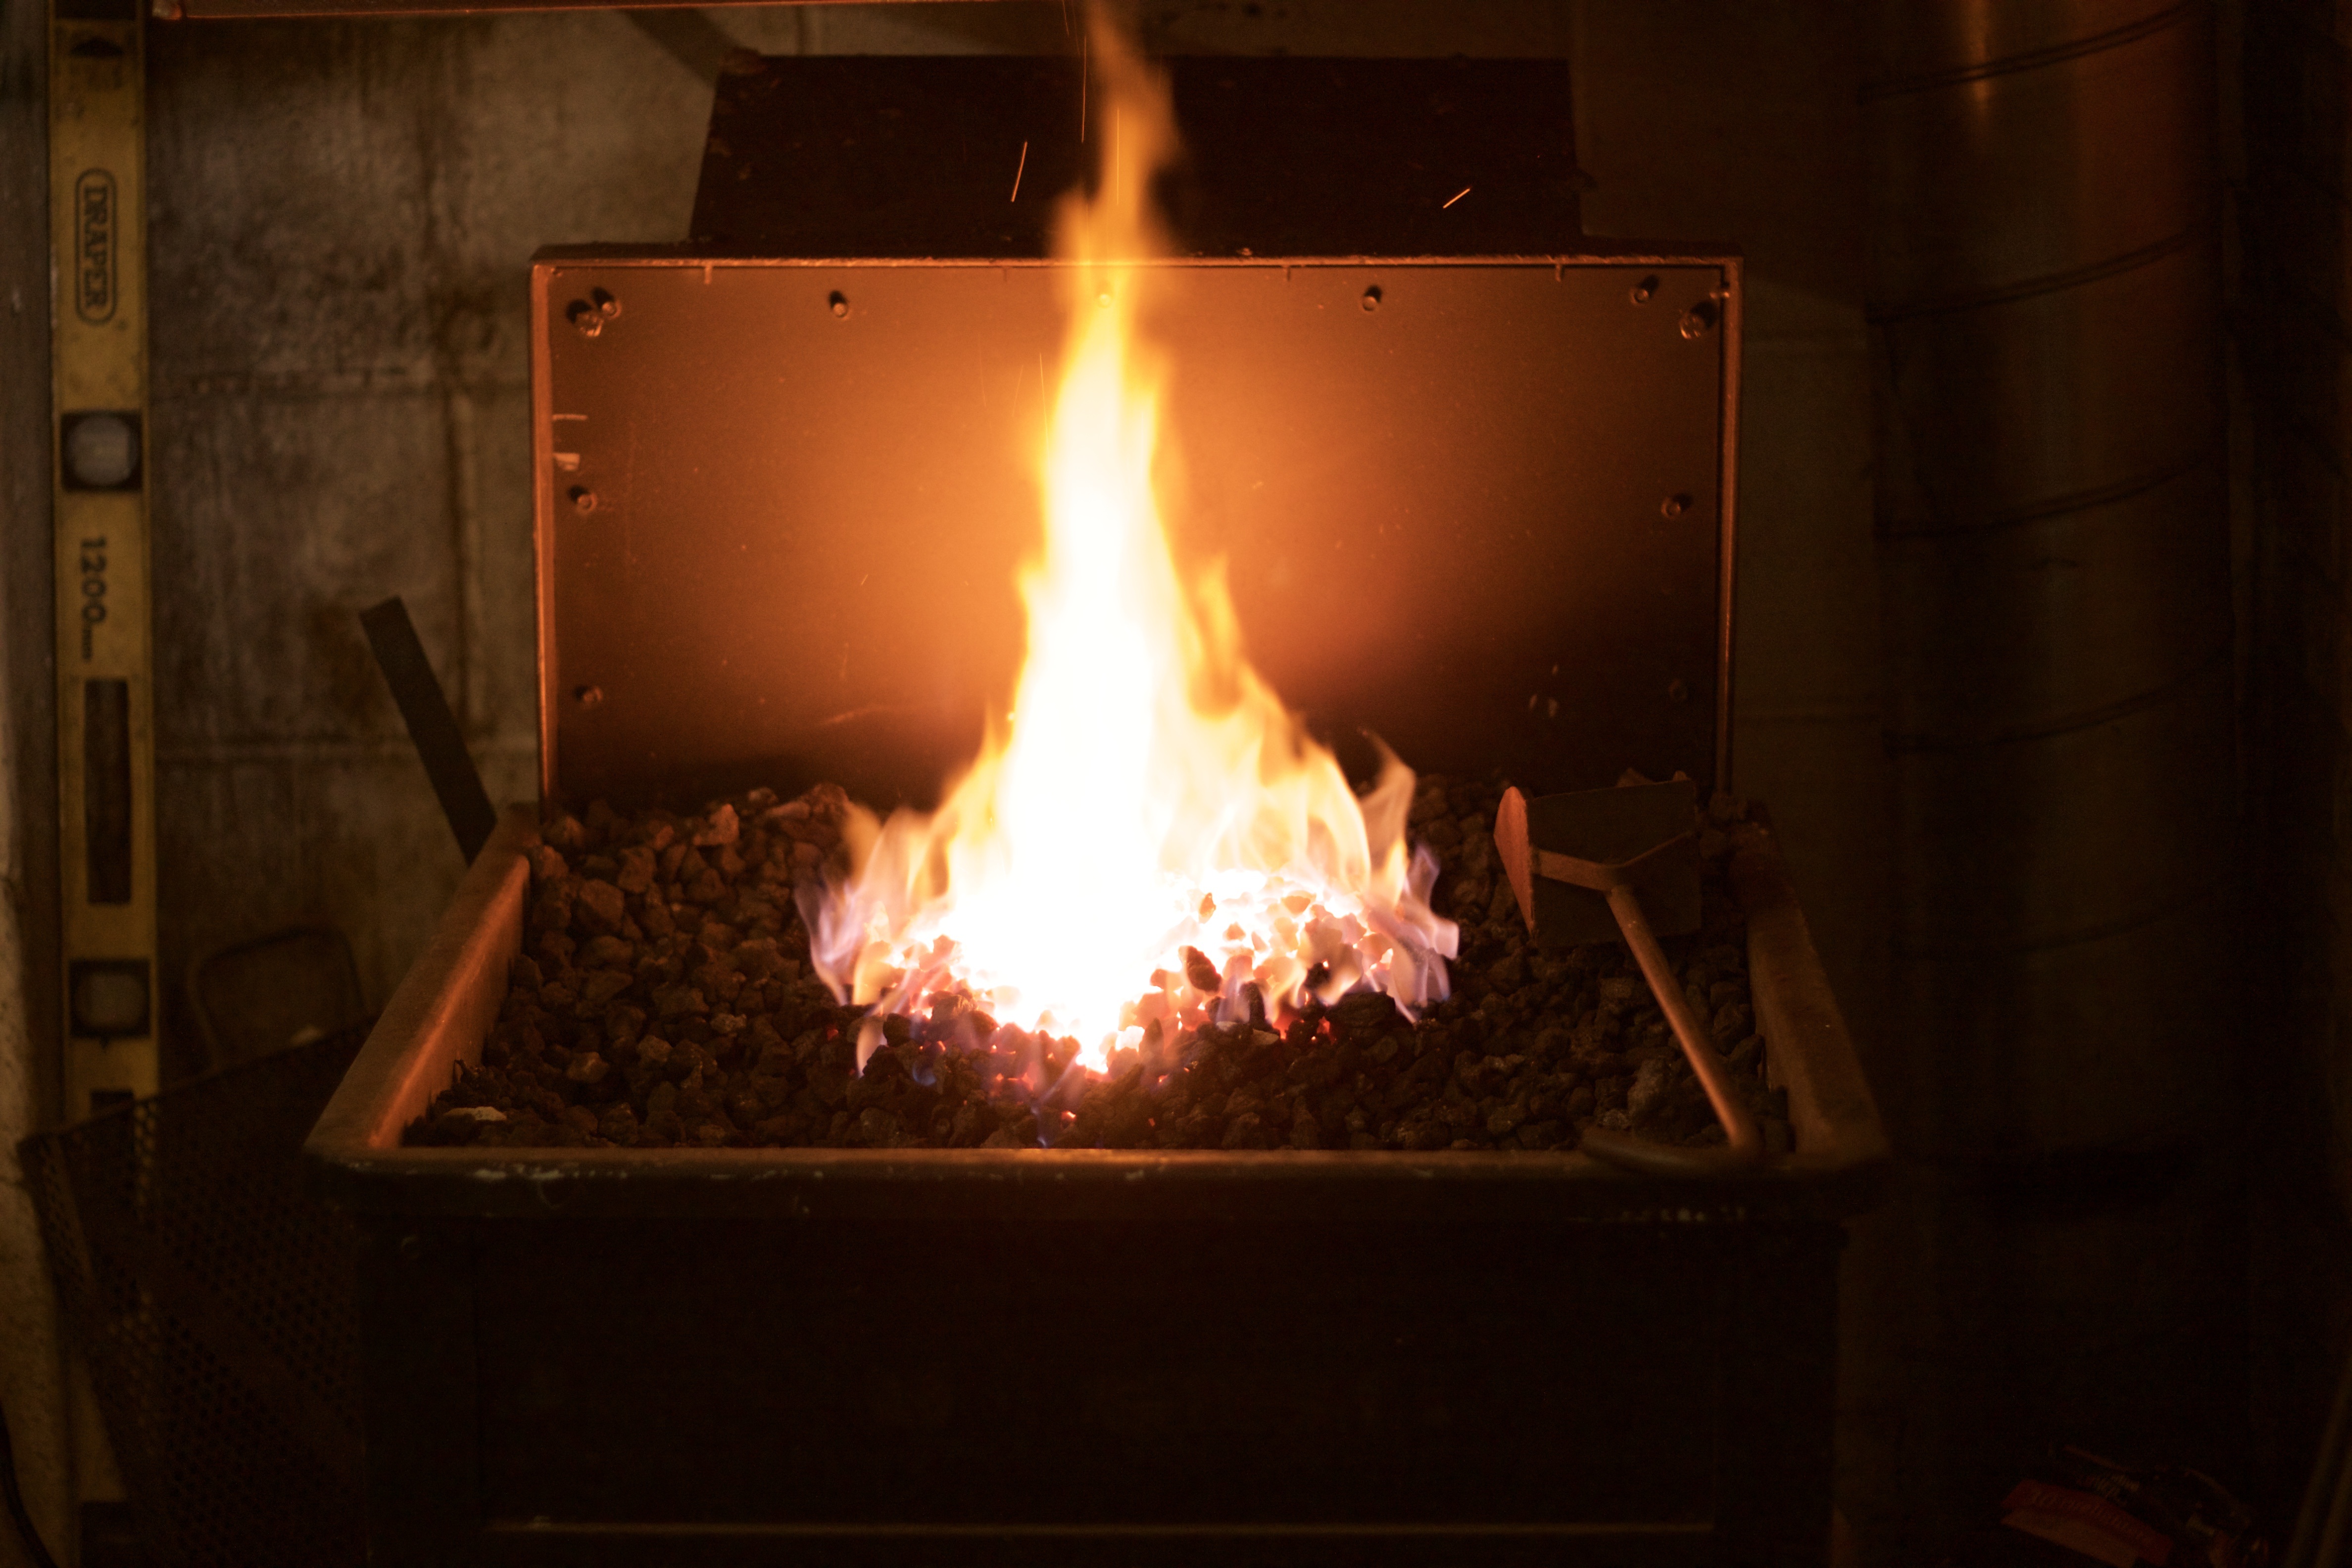
work, old, steel, hammer, metal, flame, fire, fireplace, craft, campfire, heat, design, iron, forge, meta, hearth, blacksmith, anvil, metalwork, forging